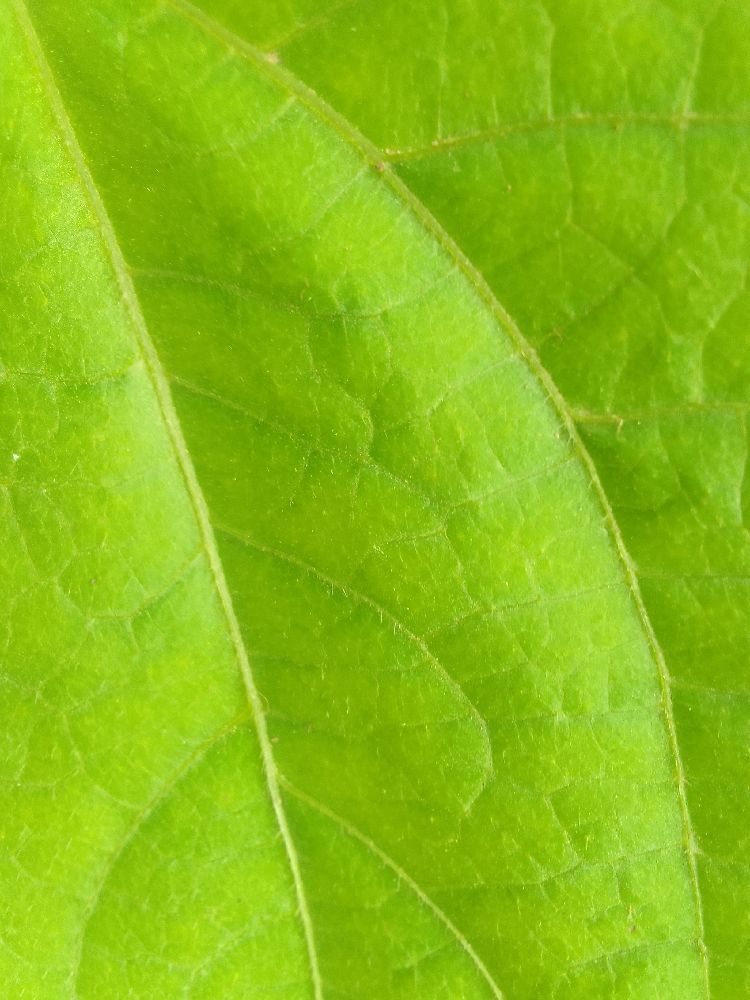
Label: healthy